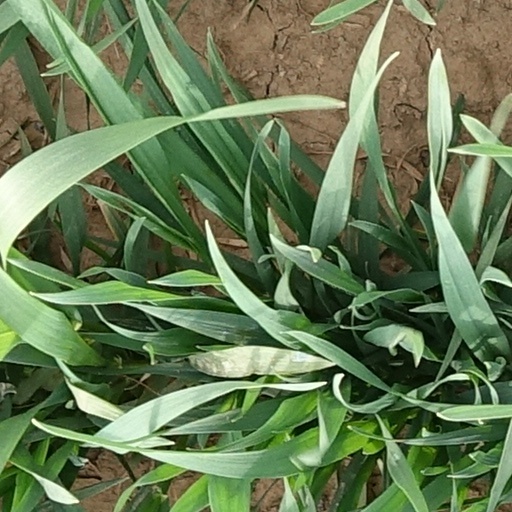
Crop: wheat